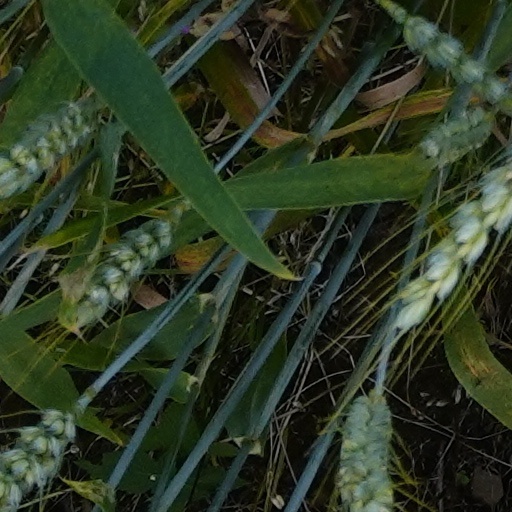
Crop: wheat